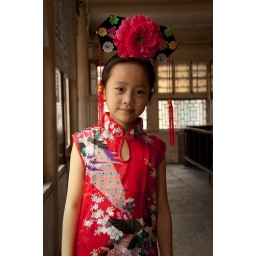
Chinese girl in traditional dress